Osmeña Highway

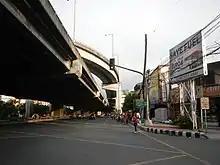
Osmeña Highway's intersection with Arnaiz Avenue in Makati, underneath Skyway and its Amorsolo Exit

The entire highway is classified as a national secondary road. It is maintained by the Department of Public Works and Highways (DPWH) through the South Manila District Engineering Office and Metro Manila 2nd District Engineering Office in Manila and Makati, respectively. The Metropolitan Manila Development Authority (MMDA) also has jurisdiction over both the tolled and non-tolled segments and maintains motorcycle lanes up to Sales Interchange (Nichols). It also handles traffic management alongside the local governments of Manila and Makati.